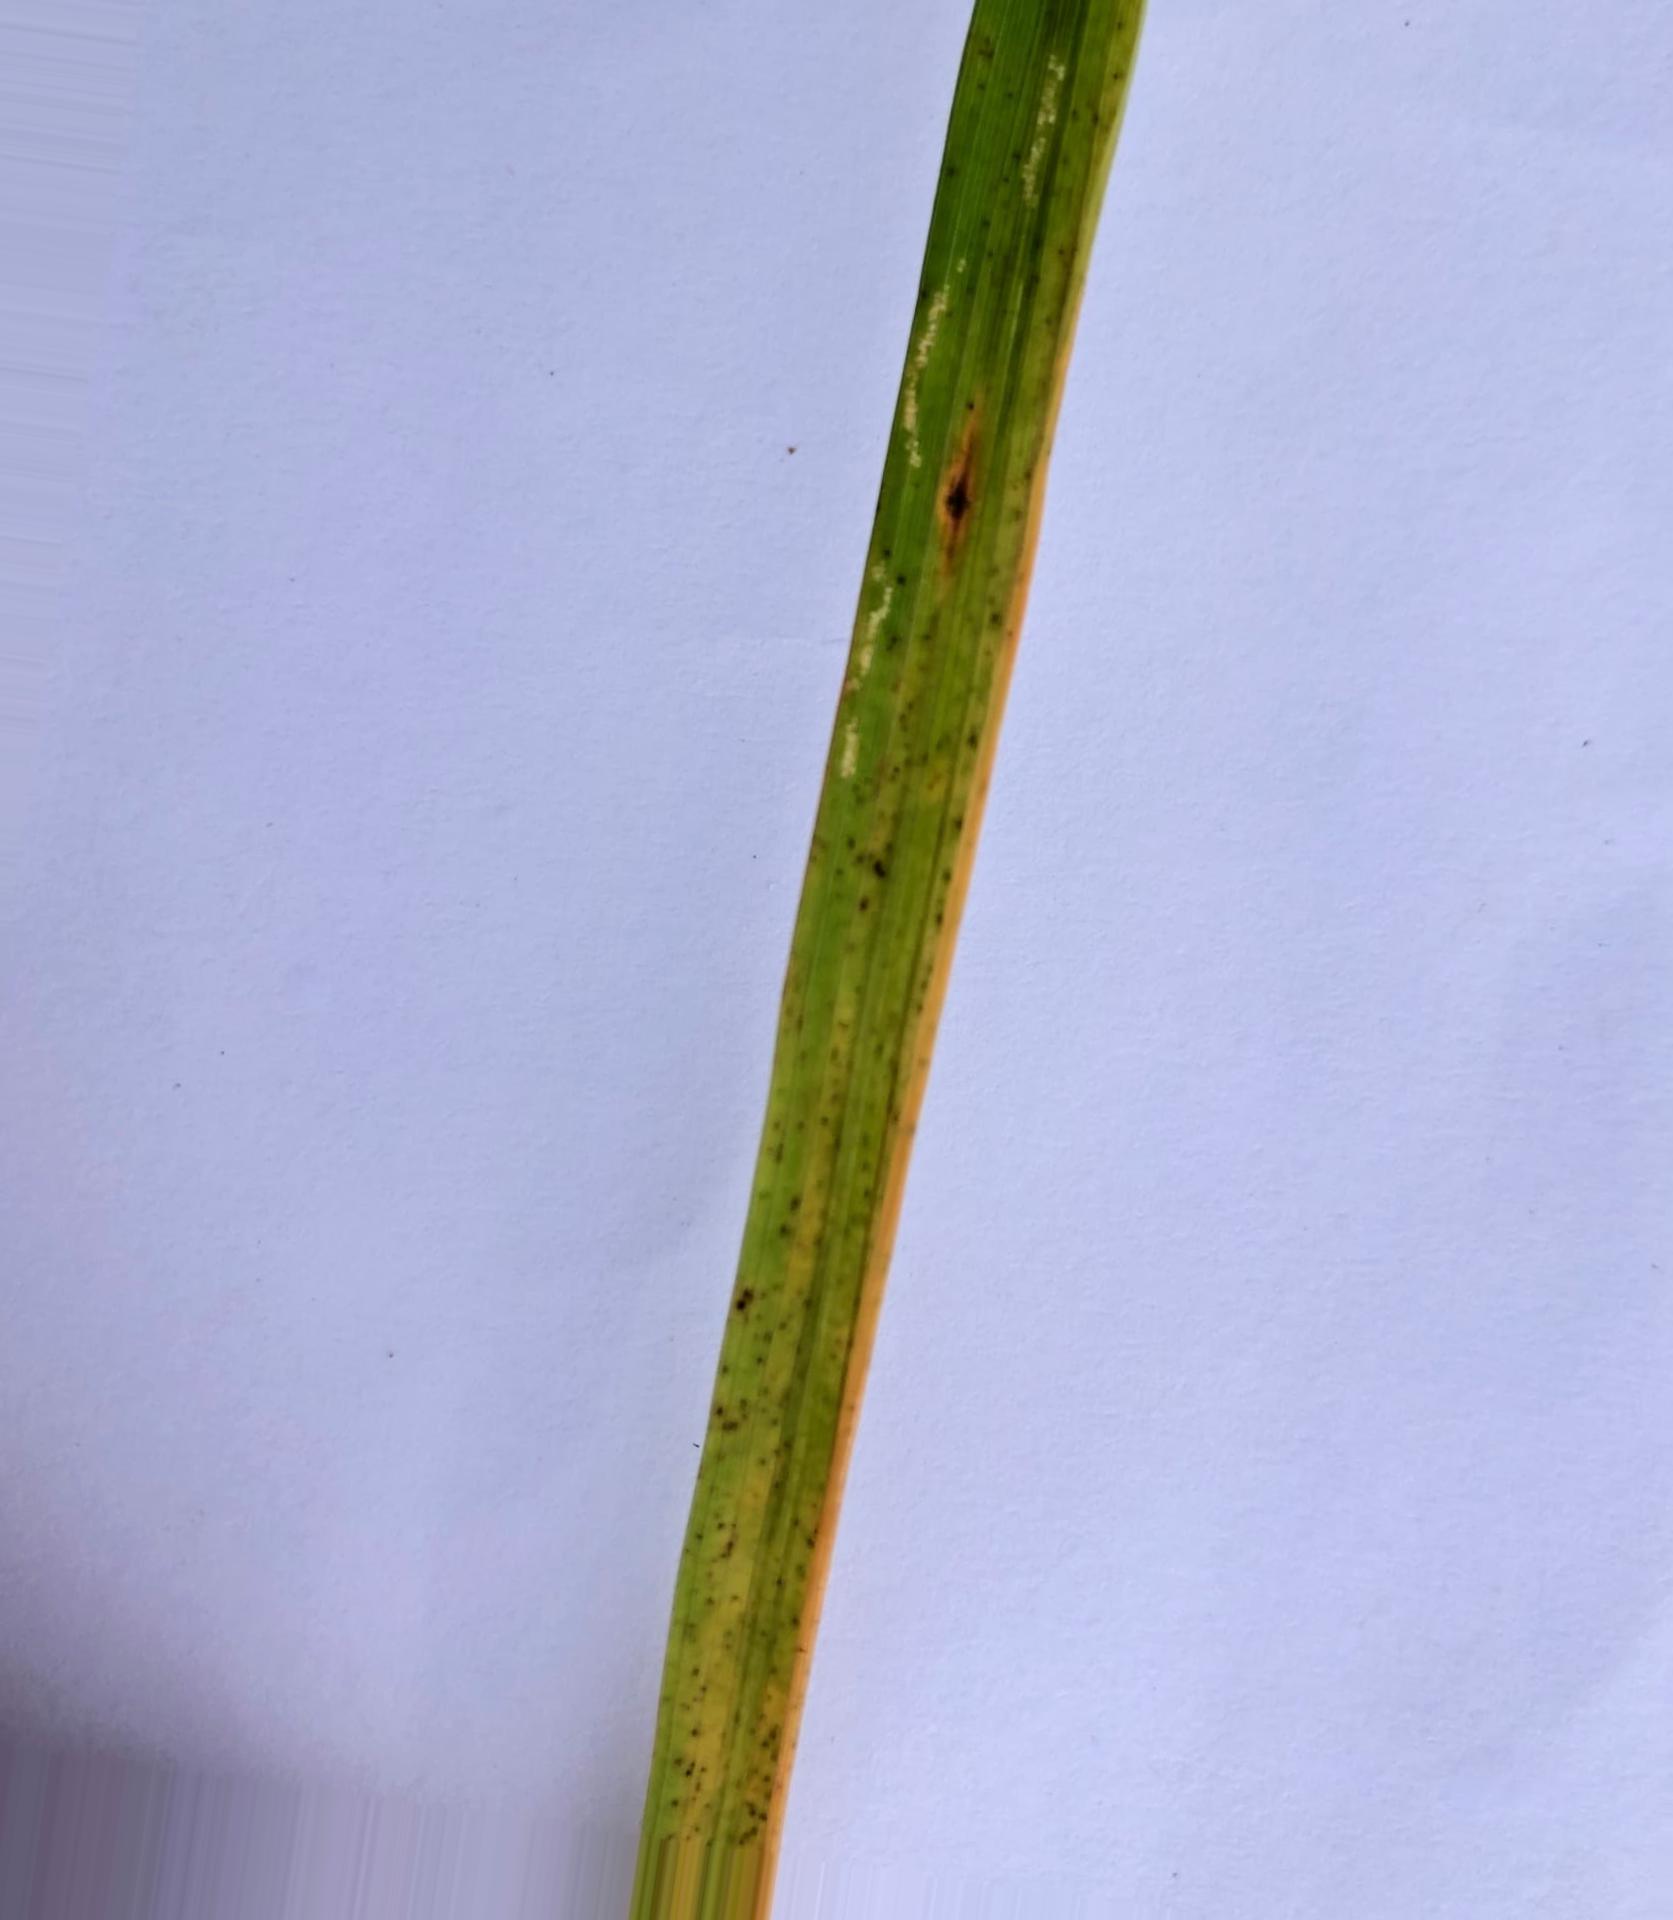
Nhãn: Tungro virus